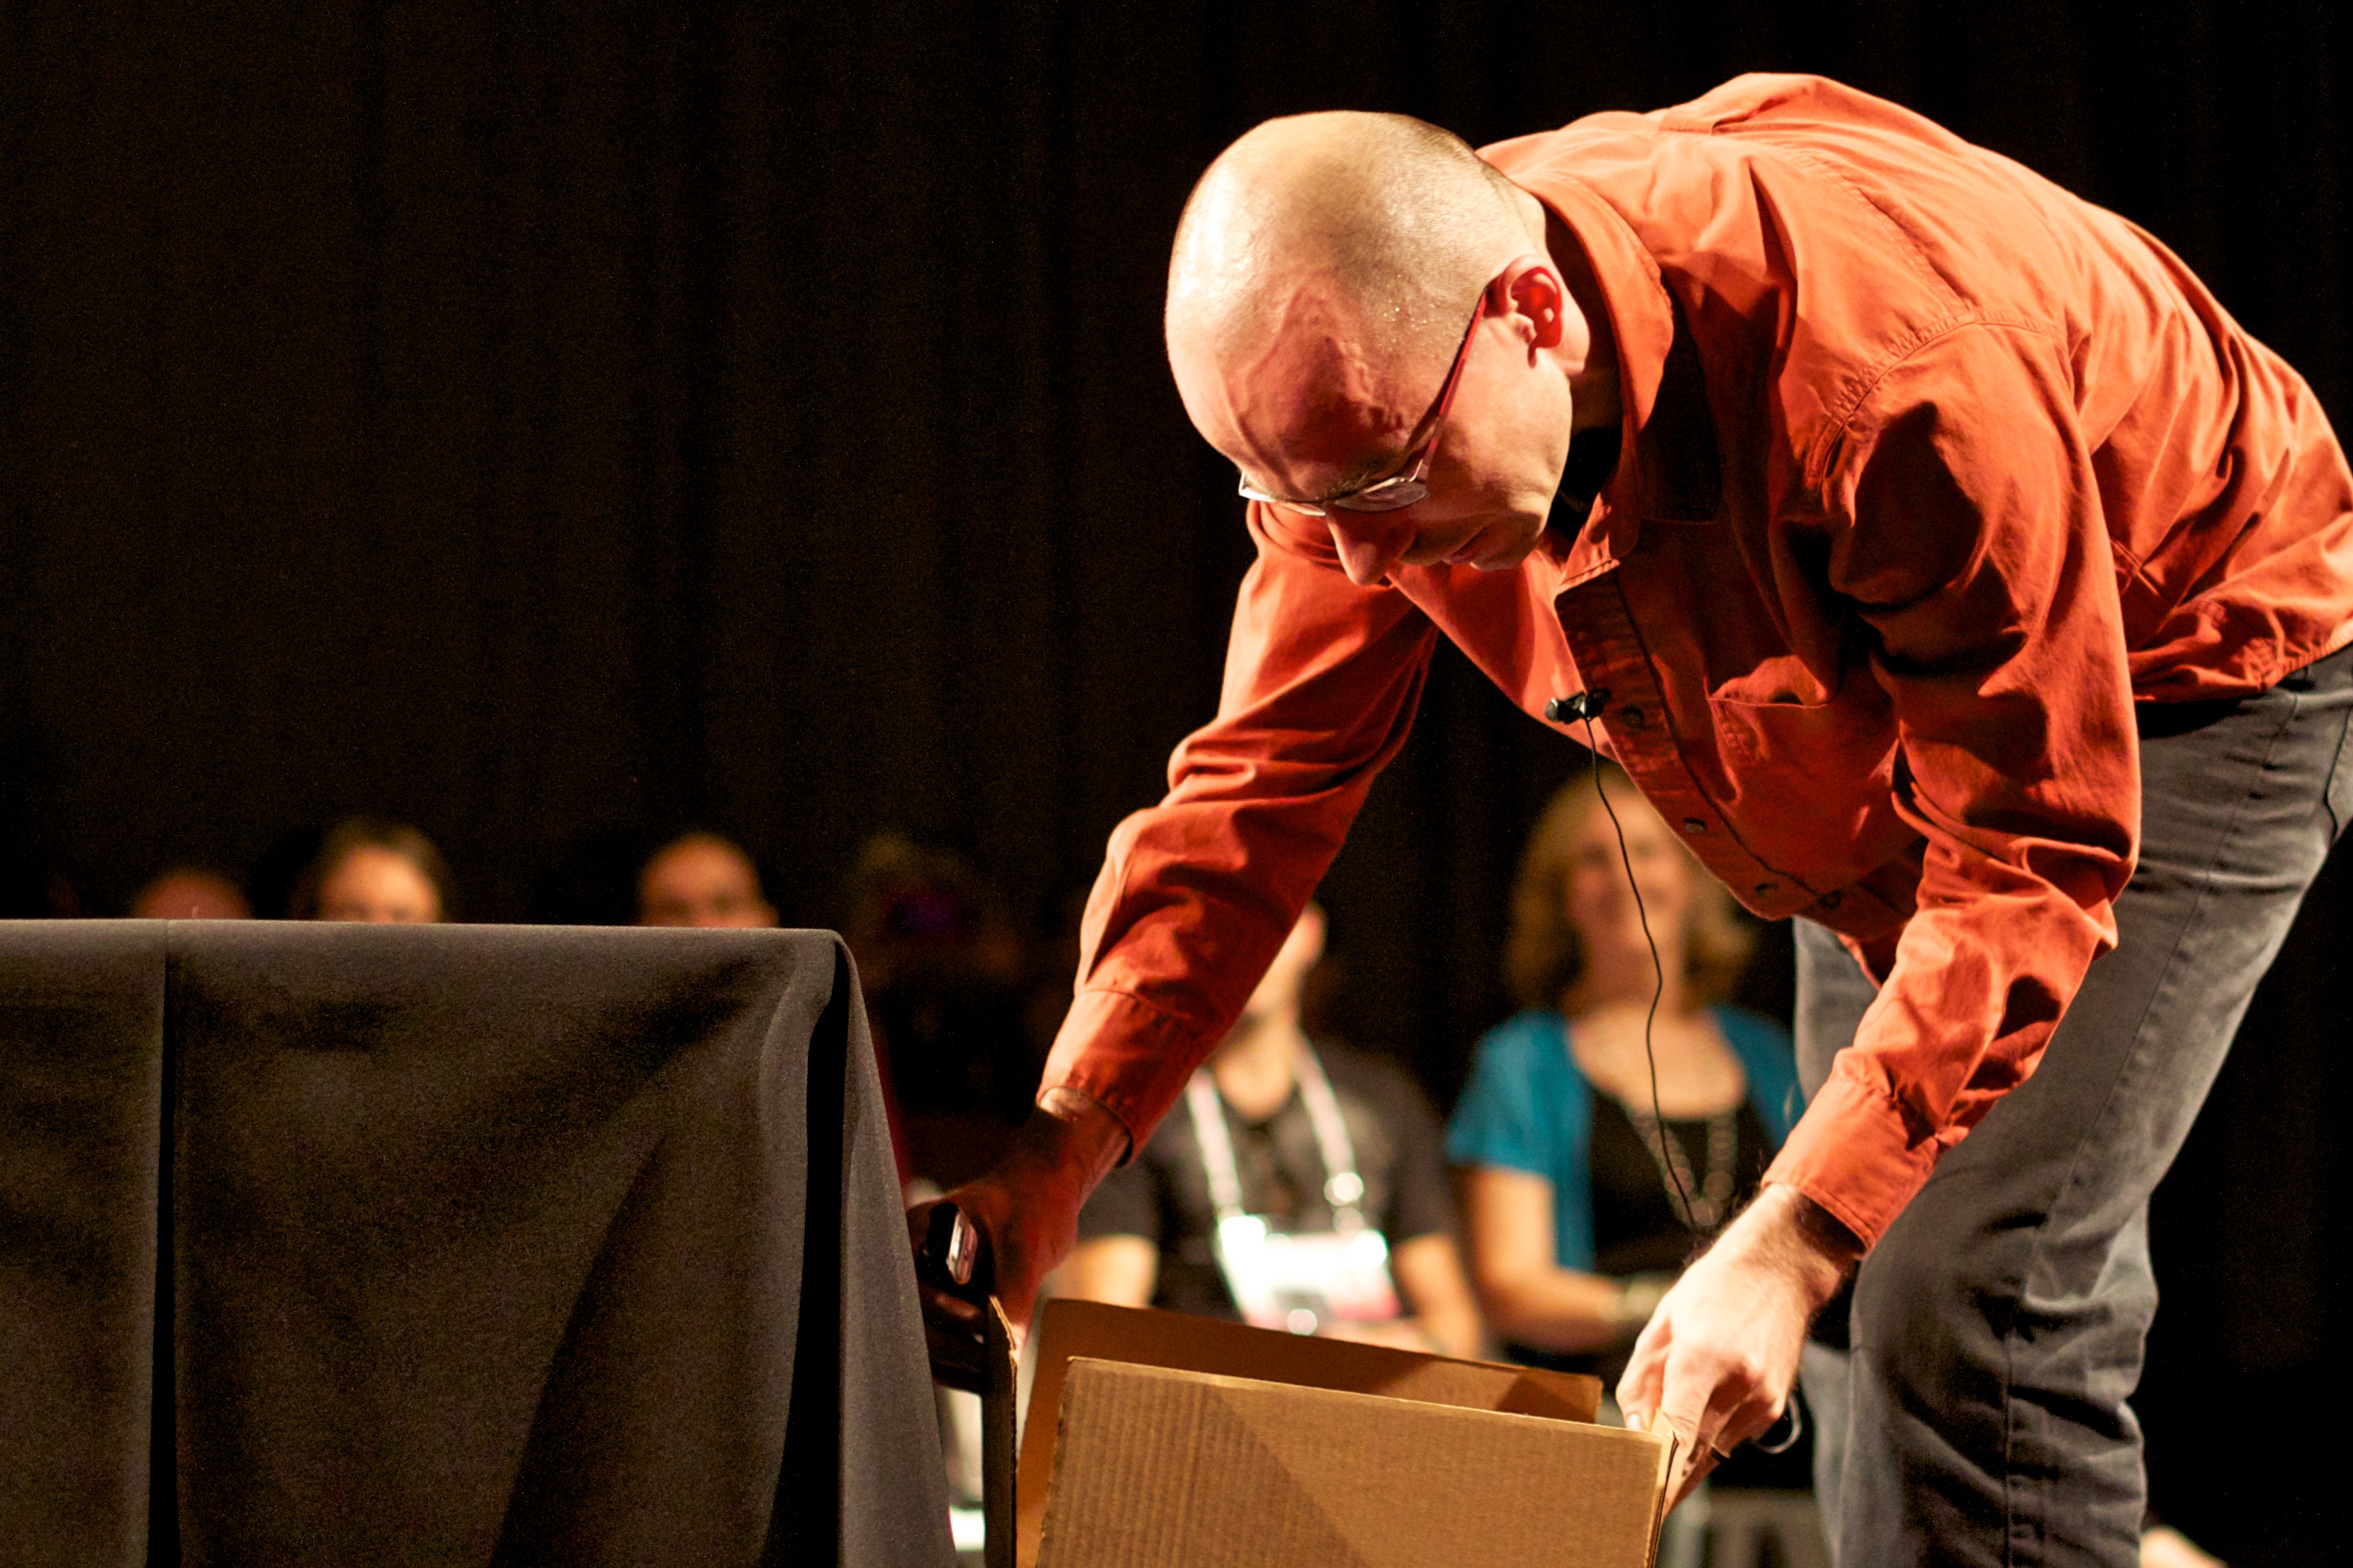
audience, performance art, theatre, stage, performance, tedx, tedxphoenix, tedxphx, tedxtedxphx, musical theatre